David McCullough

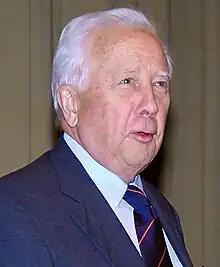
McCullough in 2005

David Gaub McCullough (July 7, 1933 – August 7, 2022) was an American popular historian. He was a two-time winner of both the Pulitzer Prize and the National Book Award. In 2006, he was given the Presidential Medal of Freedom, the United States' highest civilian award.